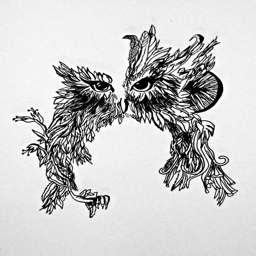
how to draw an owl on a tree - photo #